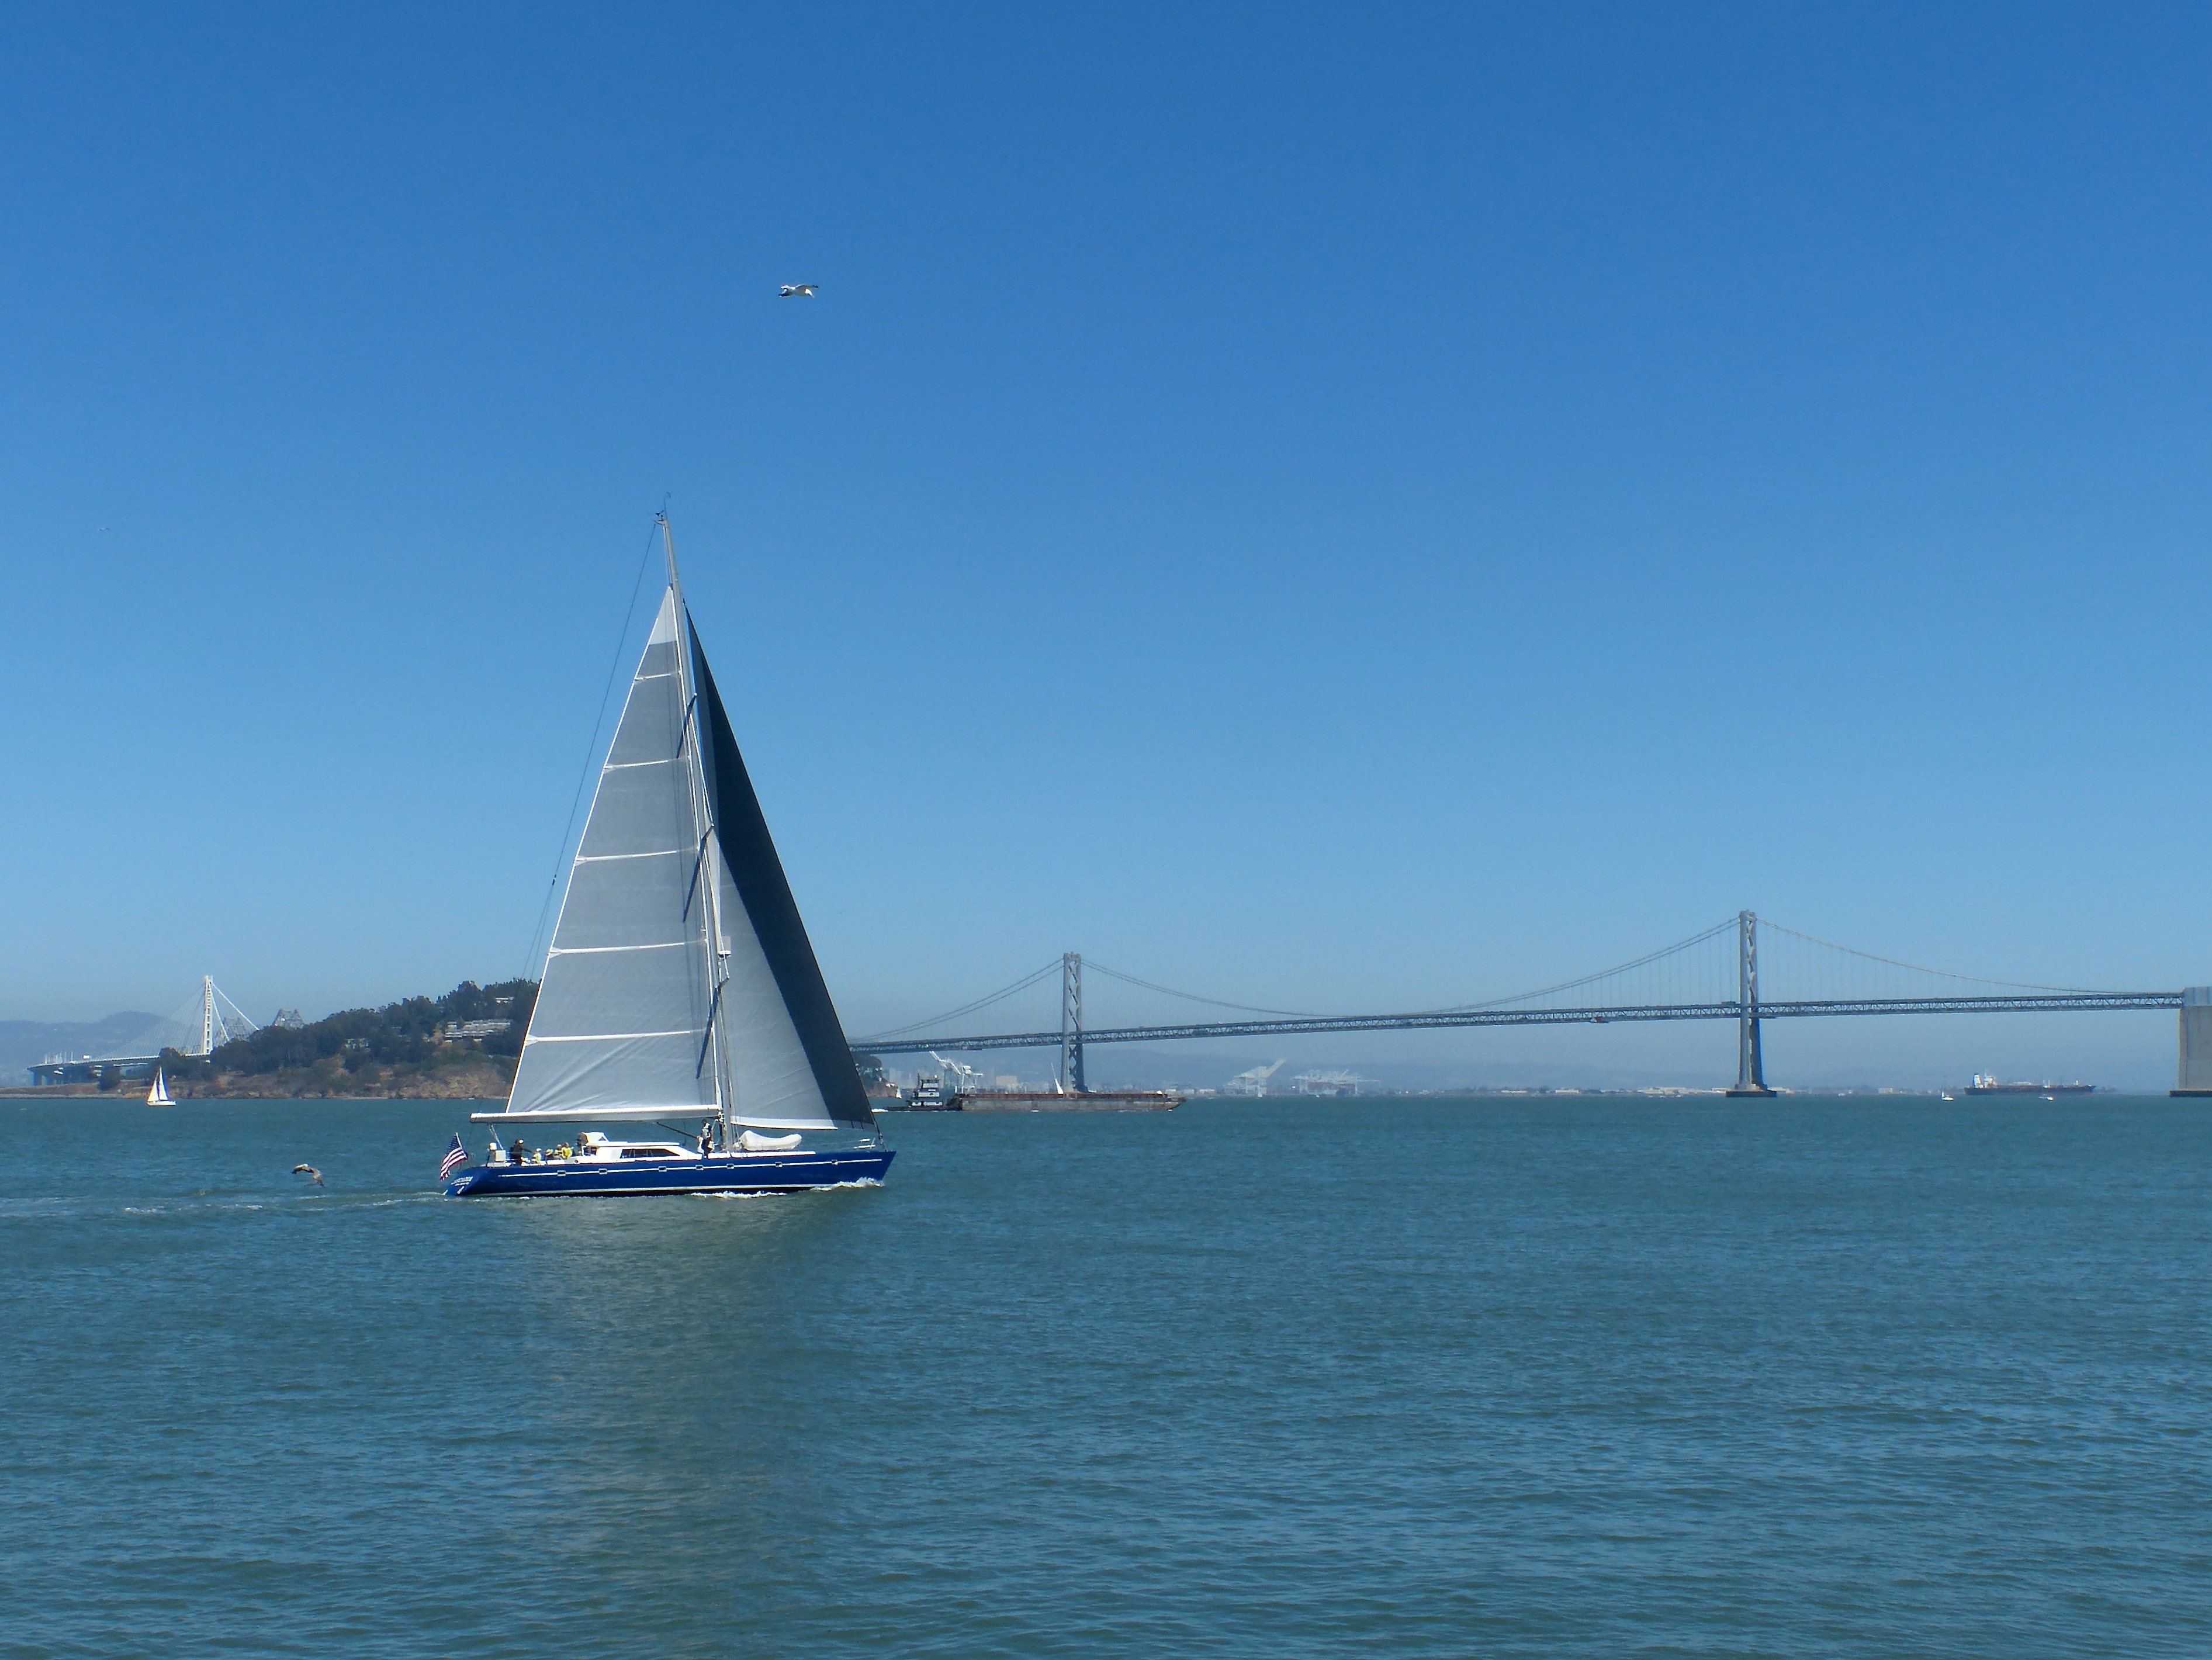
sea, boat, ship, travel, vehicle, mast, sailing, yacht, usa, bay, sailboat, california, sanfrancisco, sail, baybridge, watercraft, schooner, sailing ship